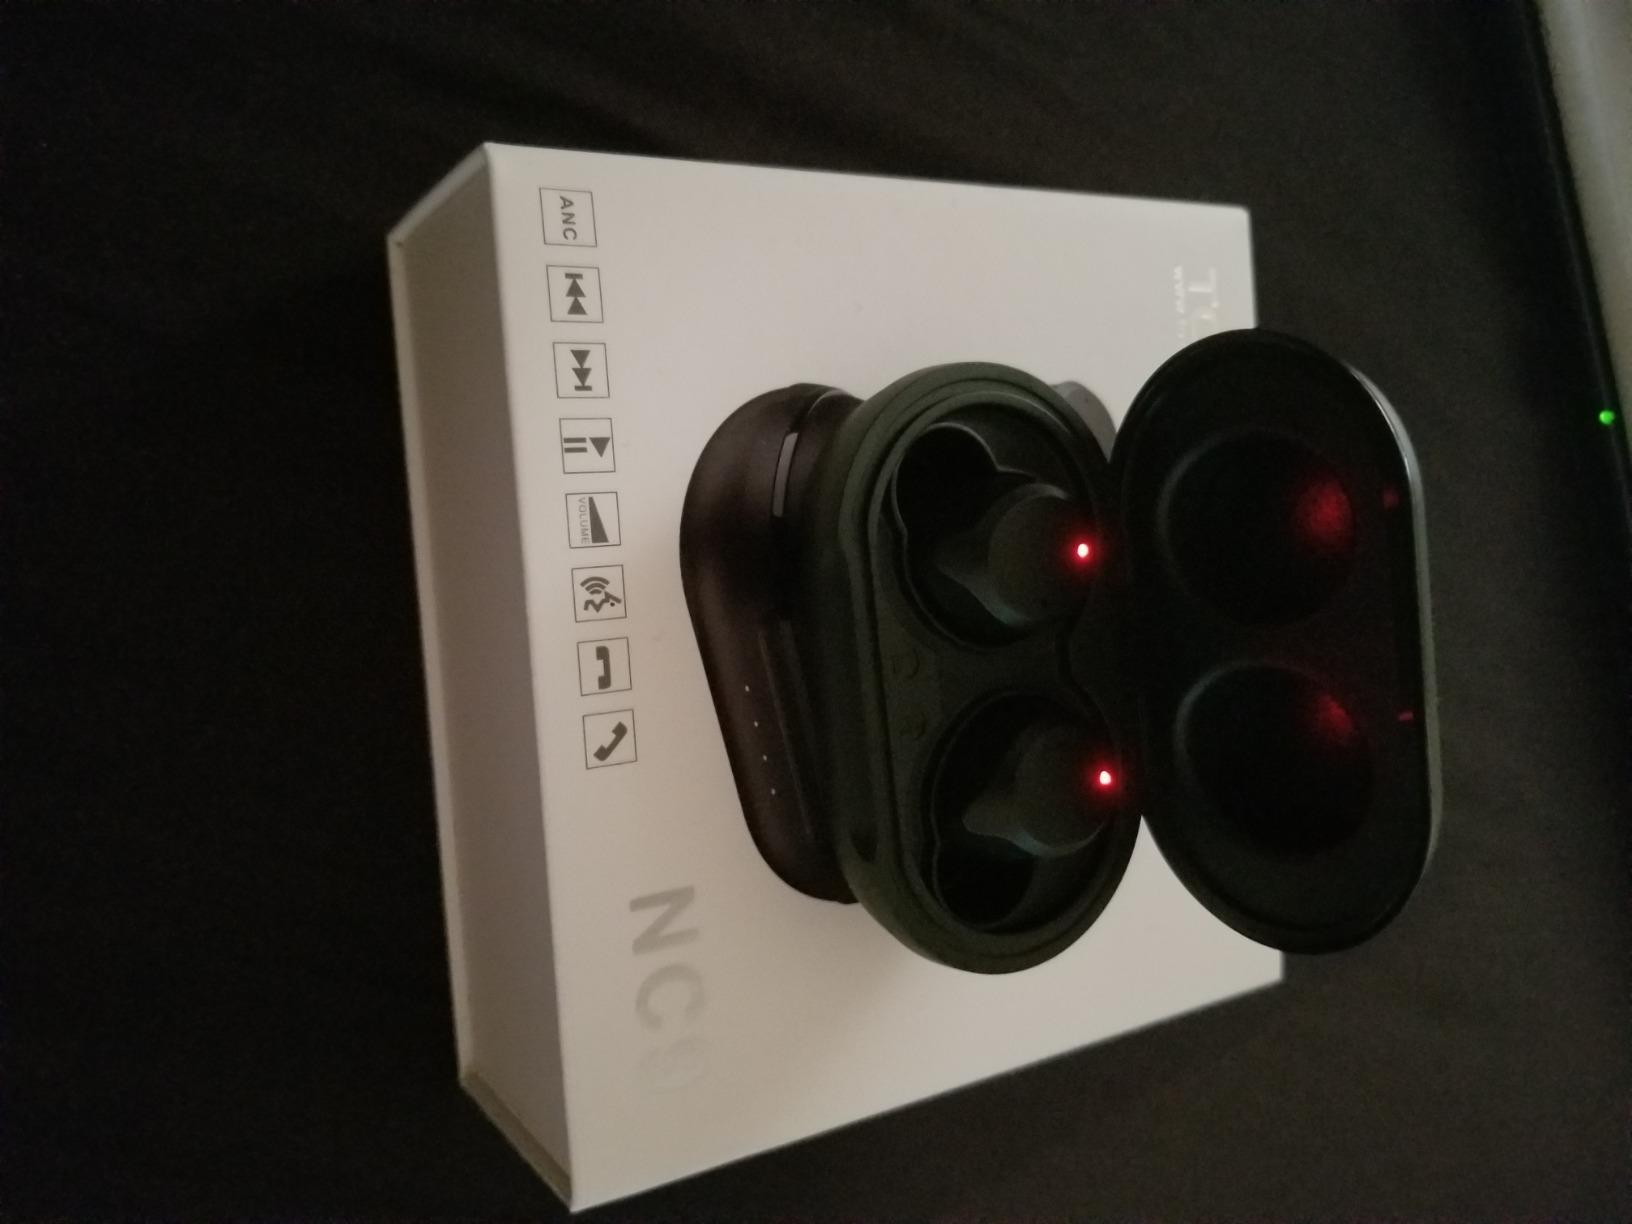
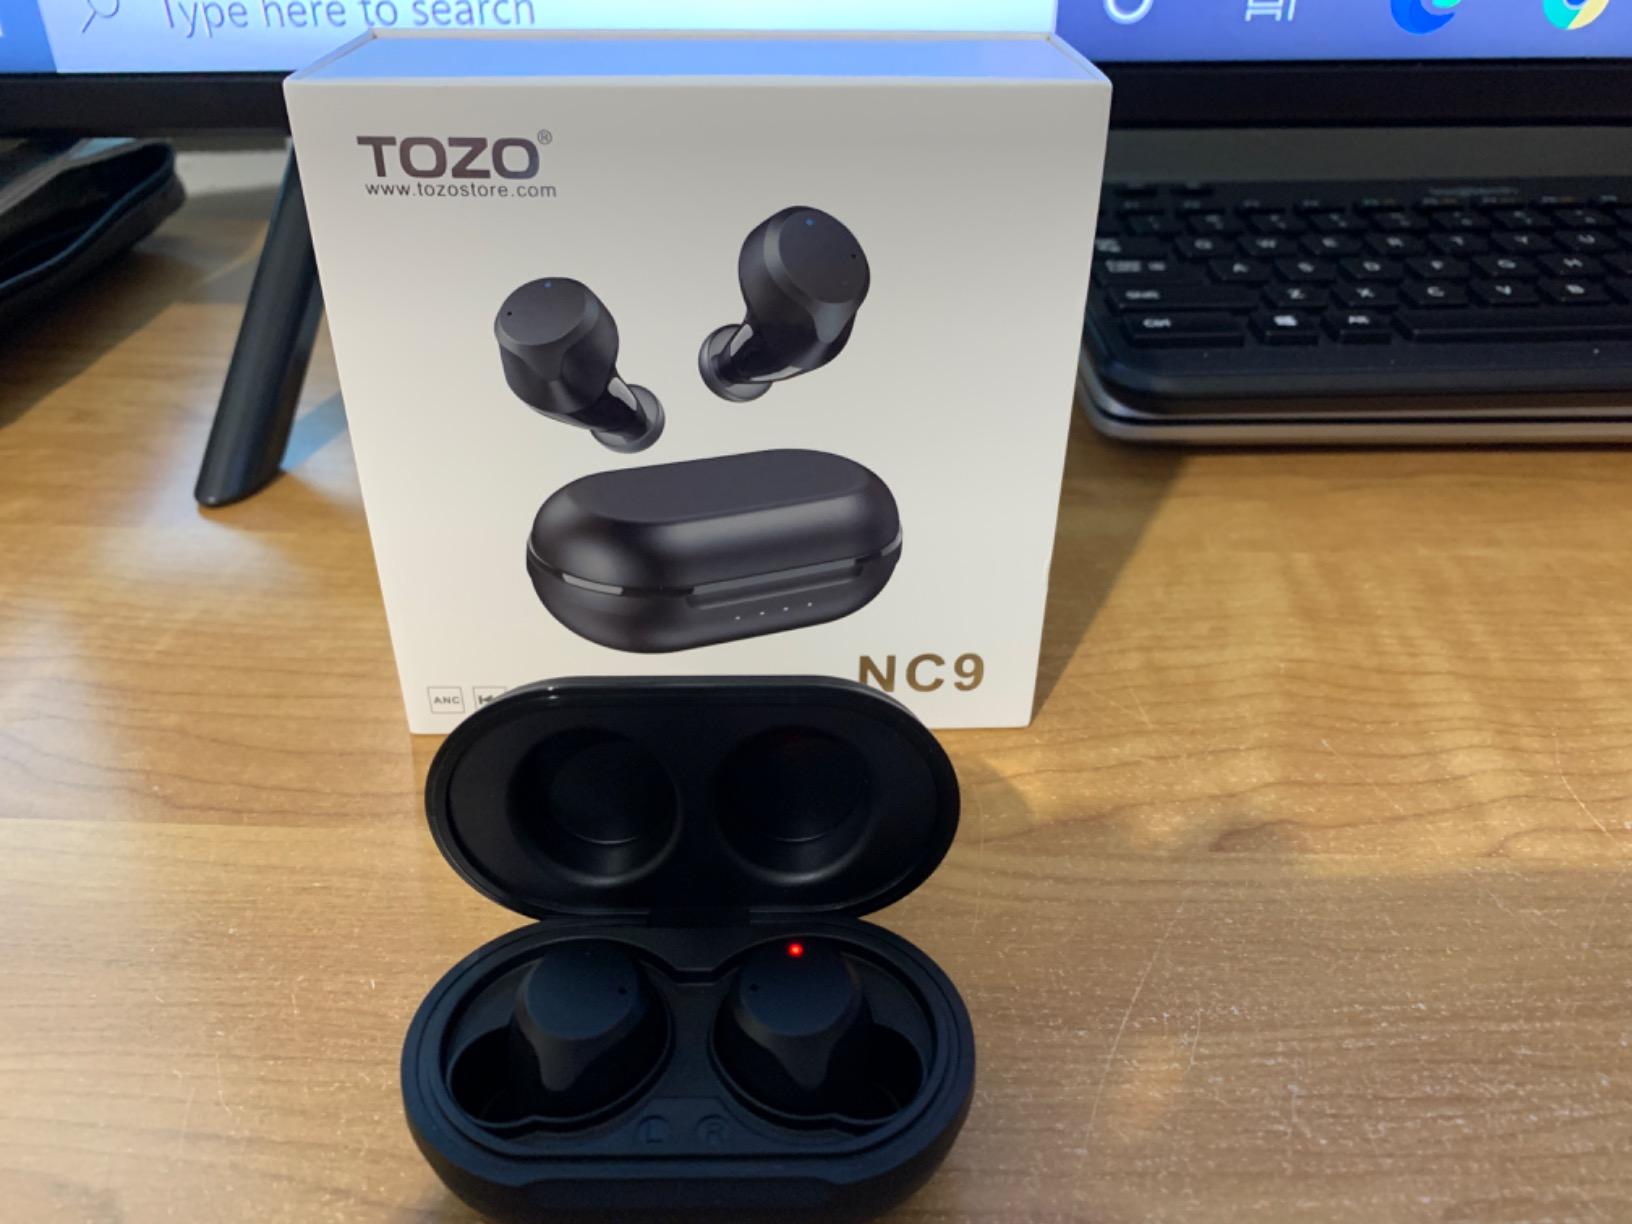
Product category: earbuds
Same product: yes